RAK Airways

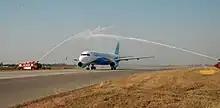
RAK Airways Airbus A320-200 in 2012

RAK Airways also operated bus services from Ras Al Khaimah to other UAE destinations like Abu Dhabi, Dubai, Al Ain, Ajman, Fujairah, Sharjah, Umm Al Quwain, and Khor Fakkan.